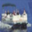
Label: ship